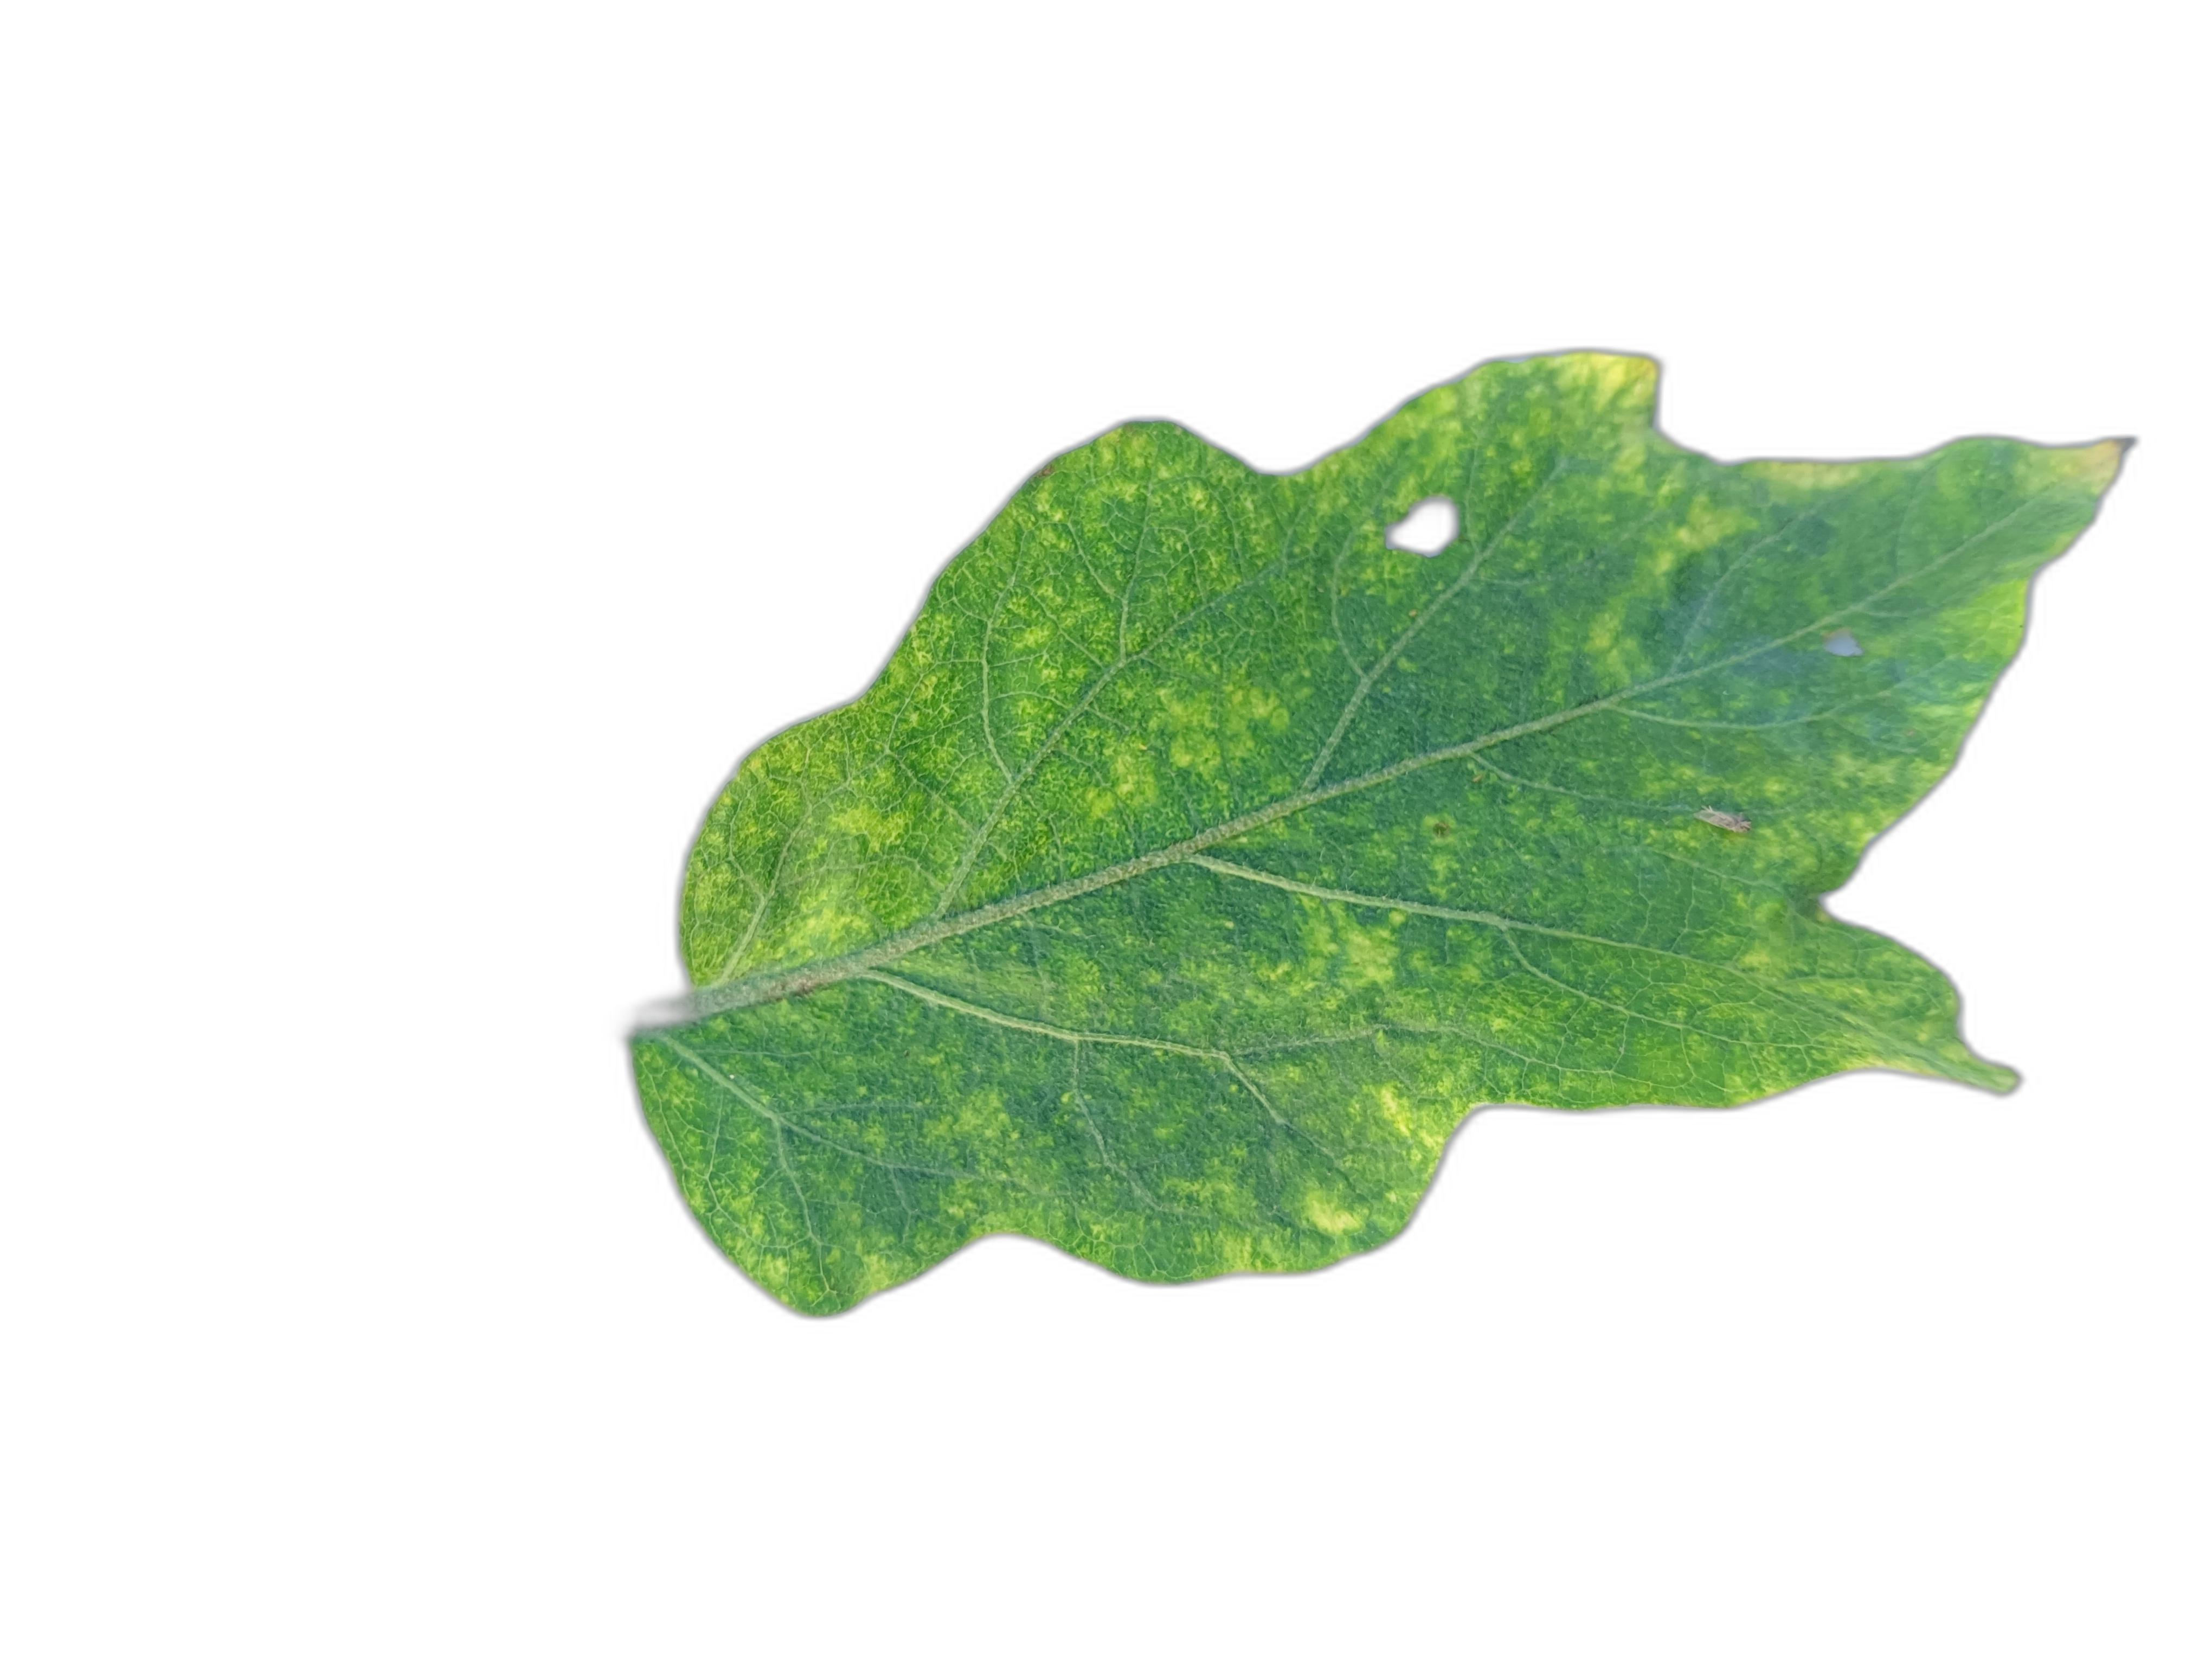
Label: Mosaic Virus Disease